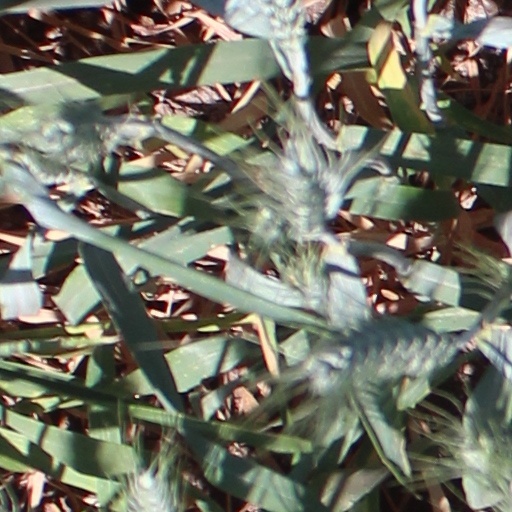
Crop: wheat